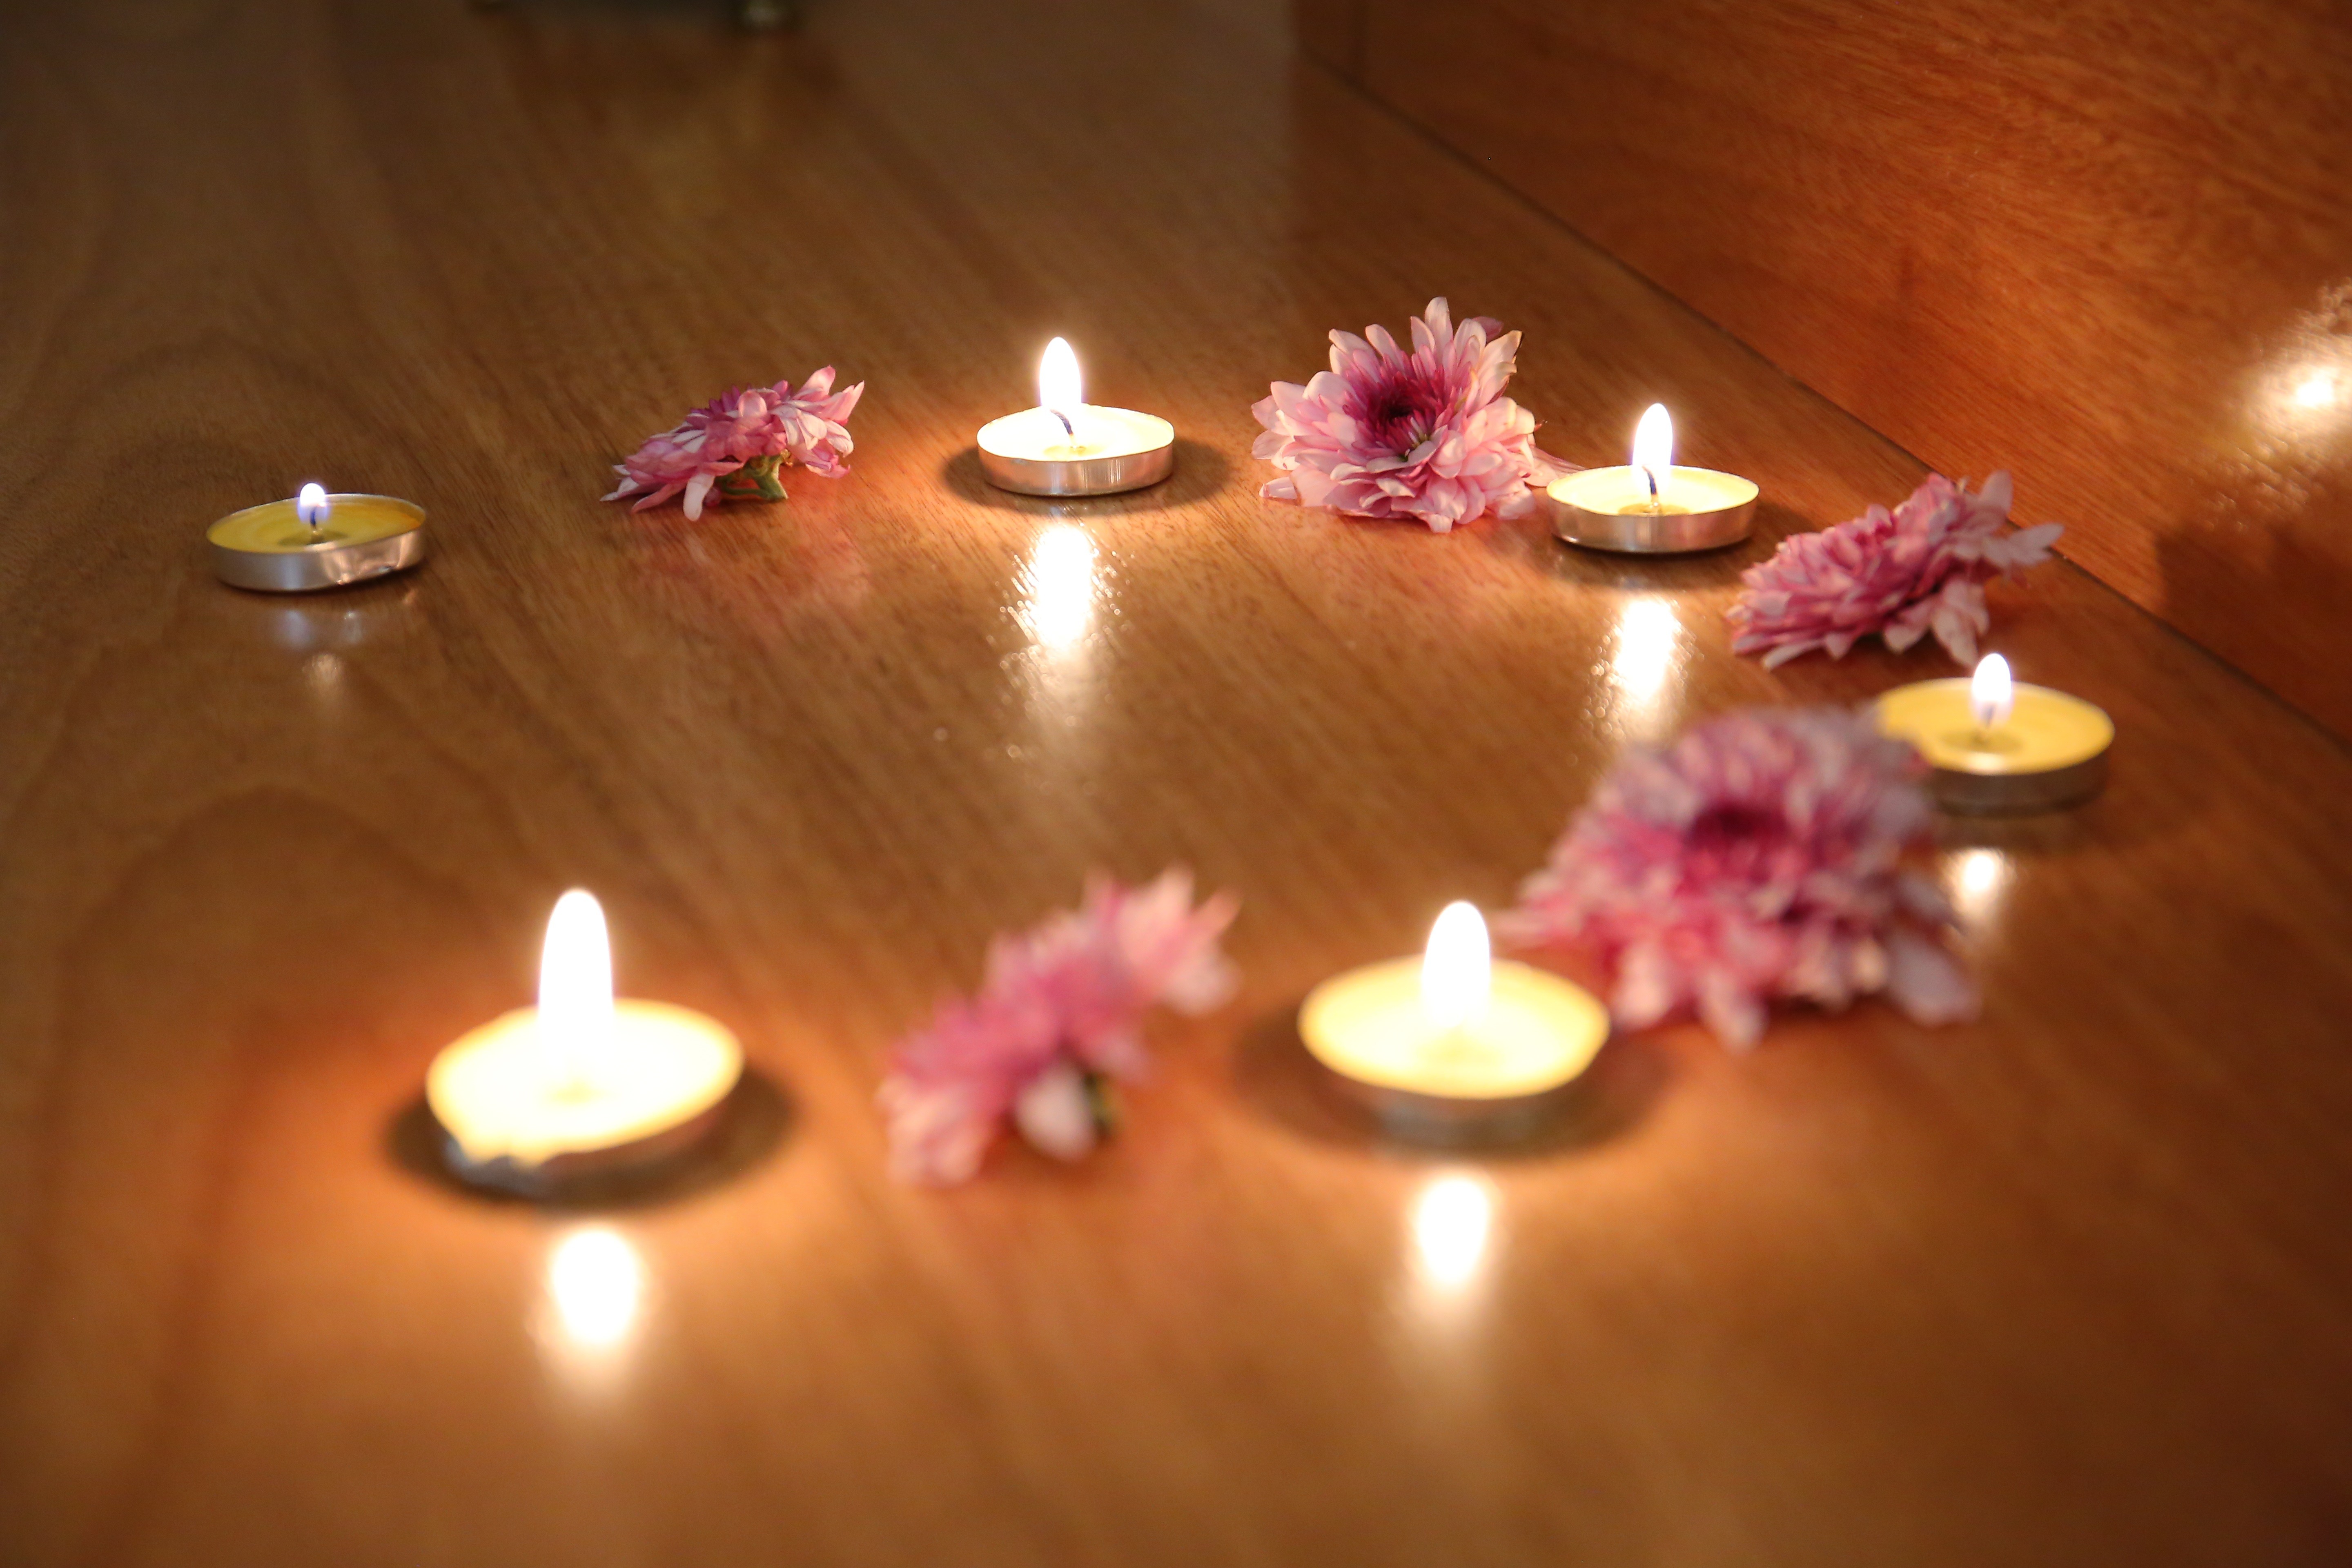
light, candle, lighting, centrepiece, interior design, event, flower, diwali, floral design, petal